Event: Typhoon Ruby
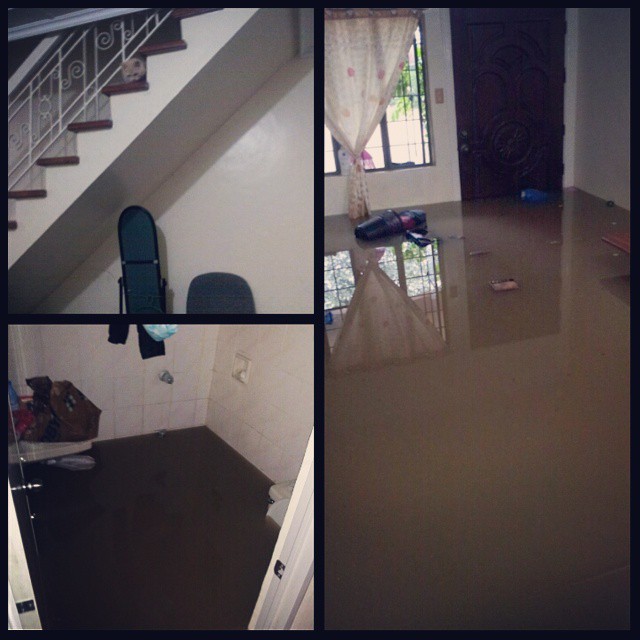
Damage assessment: damage